History of Rosenborg BK

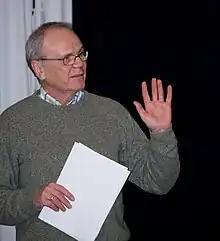
Eldar Hansen scored five goals during the two-match 1960 Cup Final

The first post-war game took place away against Buvik IL on 3 June 1945, first with the B-team losing 5–1 and then with the A-team winning 1–2. Sports clubs from Östersund in Sweden sent packages with shoes and kits to Rosenborg, resulting in Rosenborg's A-team playing in green kits and the other teams in white and red. The shoes were distributed to promising youth players, instead of the establish A-team players, to some of the older members' irritation. The 1945 season saw both a training tournament be played in Östersund, as well as Rosenborg win the A league and win the district championship after beating Falken 1–0—the team's first-ever title. Rosenborg also established a women's division, after initiative from 12 women, which entered the handball league. A handball team for men was established the following season, which won the district championships in its inaugural season.